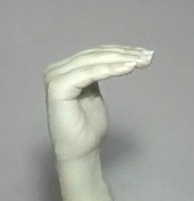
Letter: haa